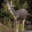
Label: deer